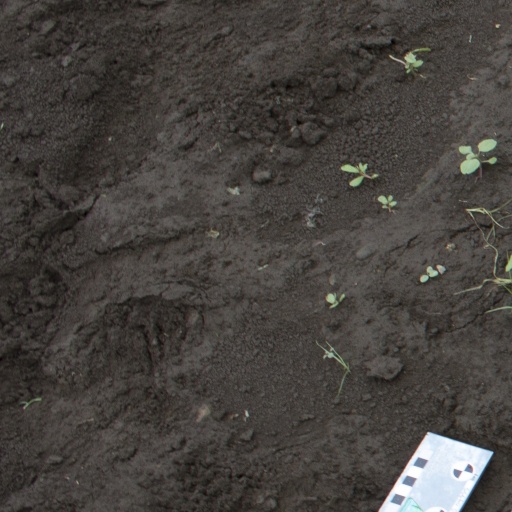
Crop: soybean